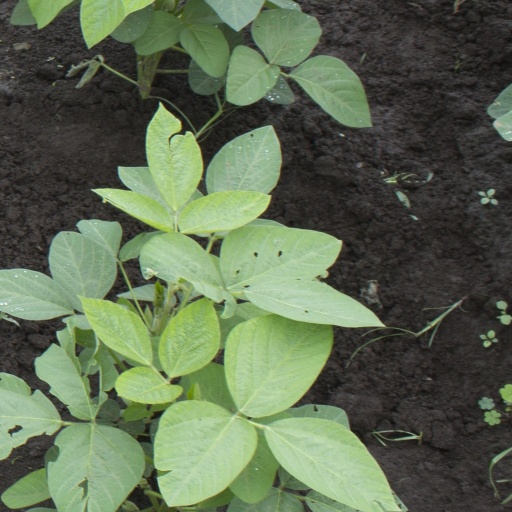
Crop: soybean